Rockwood Village

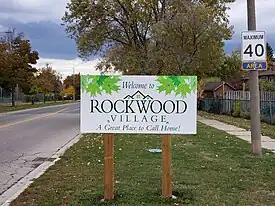
Rockwood Village Welcome Sign

Rockwood Village is a neighbourhood in the eastern part of the City of Mississauga, Ontario, Canada, in the Regional Municipality of Peel. Its approximate boundaries are Eglinton Avenue in the north, Burnhamthorpe Road in the south, the Etobicoke Creek (the city limits of Mississauga) on the east and Dixie Road on the west. The Municipal Ward is Ward 3, the provincial riding is Mississauga East—Cooksville and the federal riding is Mississauga East—Cooksville. The Burnhamthorpe branch of the Mississauga Library System is located at the southwestern edge of Rockwood Village at the corner of Burnhamthorpe Road and Dixie Road.